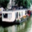
Label: ship